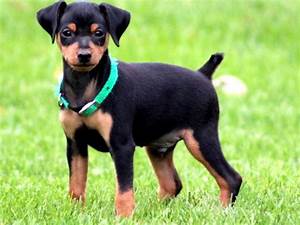
Label: cane